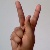
The image shows a hand gesture representing the letter 'K' in Indian Sign Language.